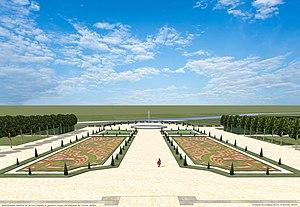
Château de Torcy disparu, restitution 3D
Torcy est une commune française située dans le département de Seine-et-Marne en région Île-de-France qui cumule les statuts de chef-lieu d'arrondissement et de canton.